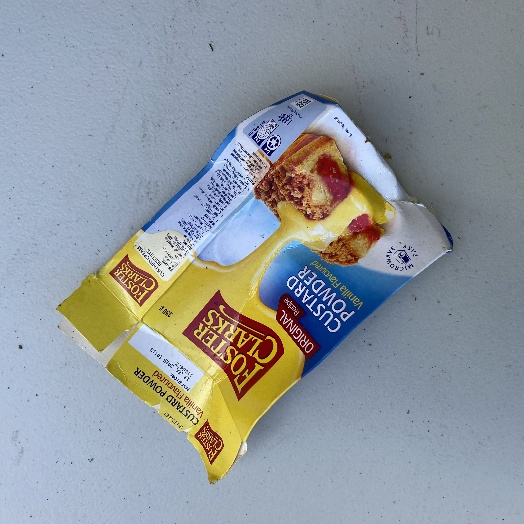
Label: Cardboard